Golden Gate Bridge in popular culture

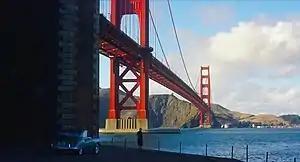
Kim Novak in the 1958 film "Vertigo"

As a prominent American landmark, the Golden Gate Bridge has been used in a variety of media, often shown or mentioned where San Francisco, California is the setting of the story.